Yulian Rukavishnikov

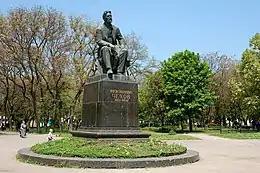
Chekhov Monument in Taganrog by Rukavishnikov

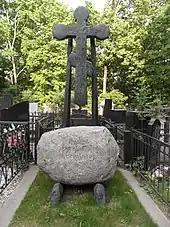
Rukavishnikov's grave at the Vagankovo Cemetery in Moscow

Rukavishnikov was related to the writer Vladimir Nabokov through Nabokov's mother, Yelena Rukavishnikova. He trained in a flight school together with Vasily Stalin, the son of Joseph Stalin. It was Vasily, who recommended Rukavishnikov to Stalin for creating a bust of Stalin's mother at the Mtatsminda Pantheon in Tbilisi, Georgia. Rukavishnikov was then just an art school student, yet Stalin came to like his work.